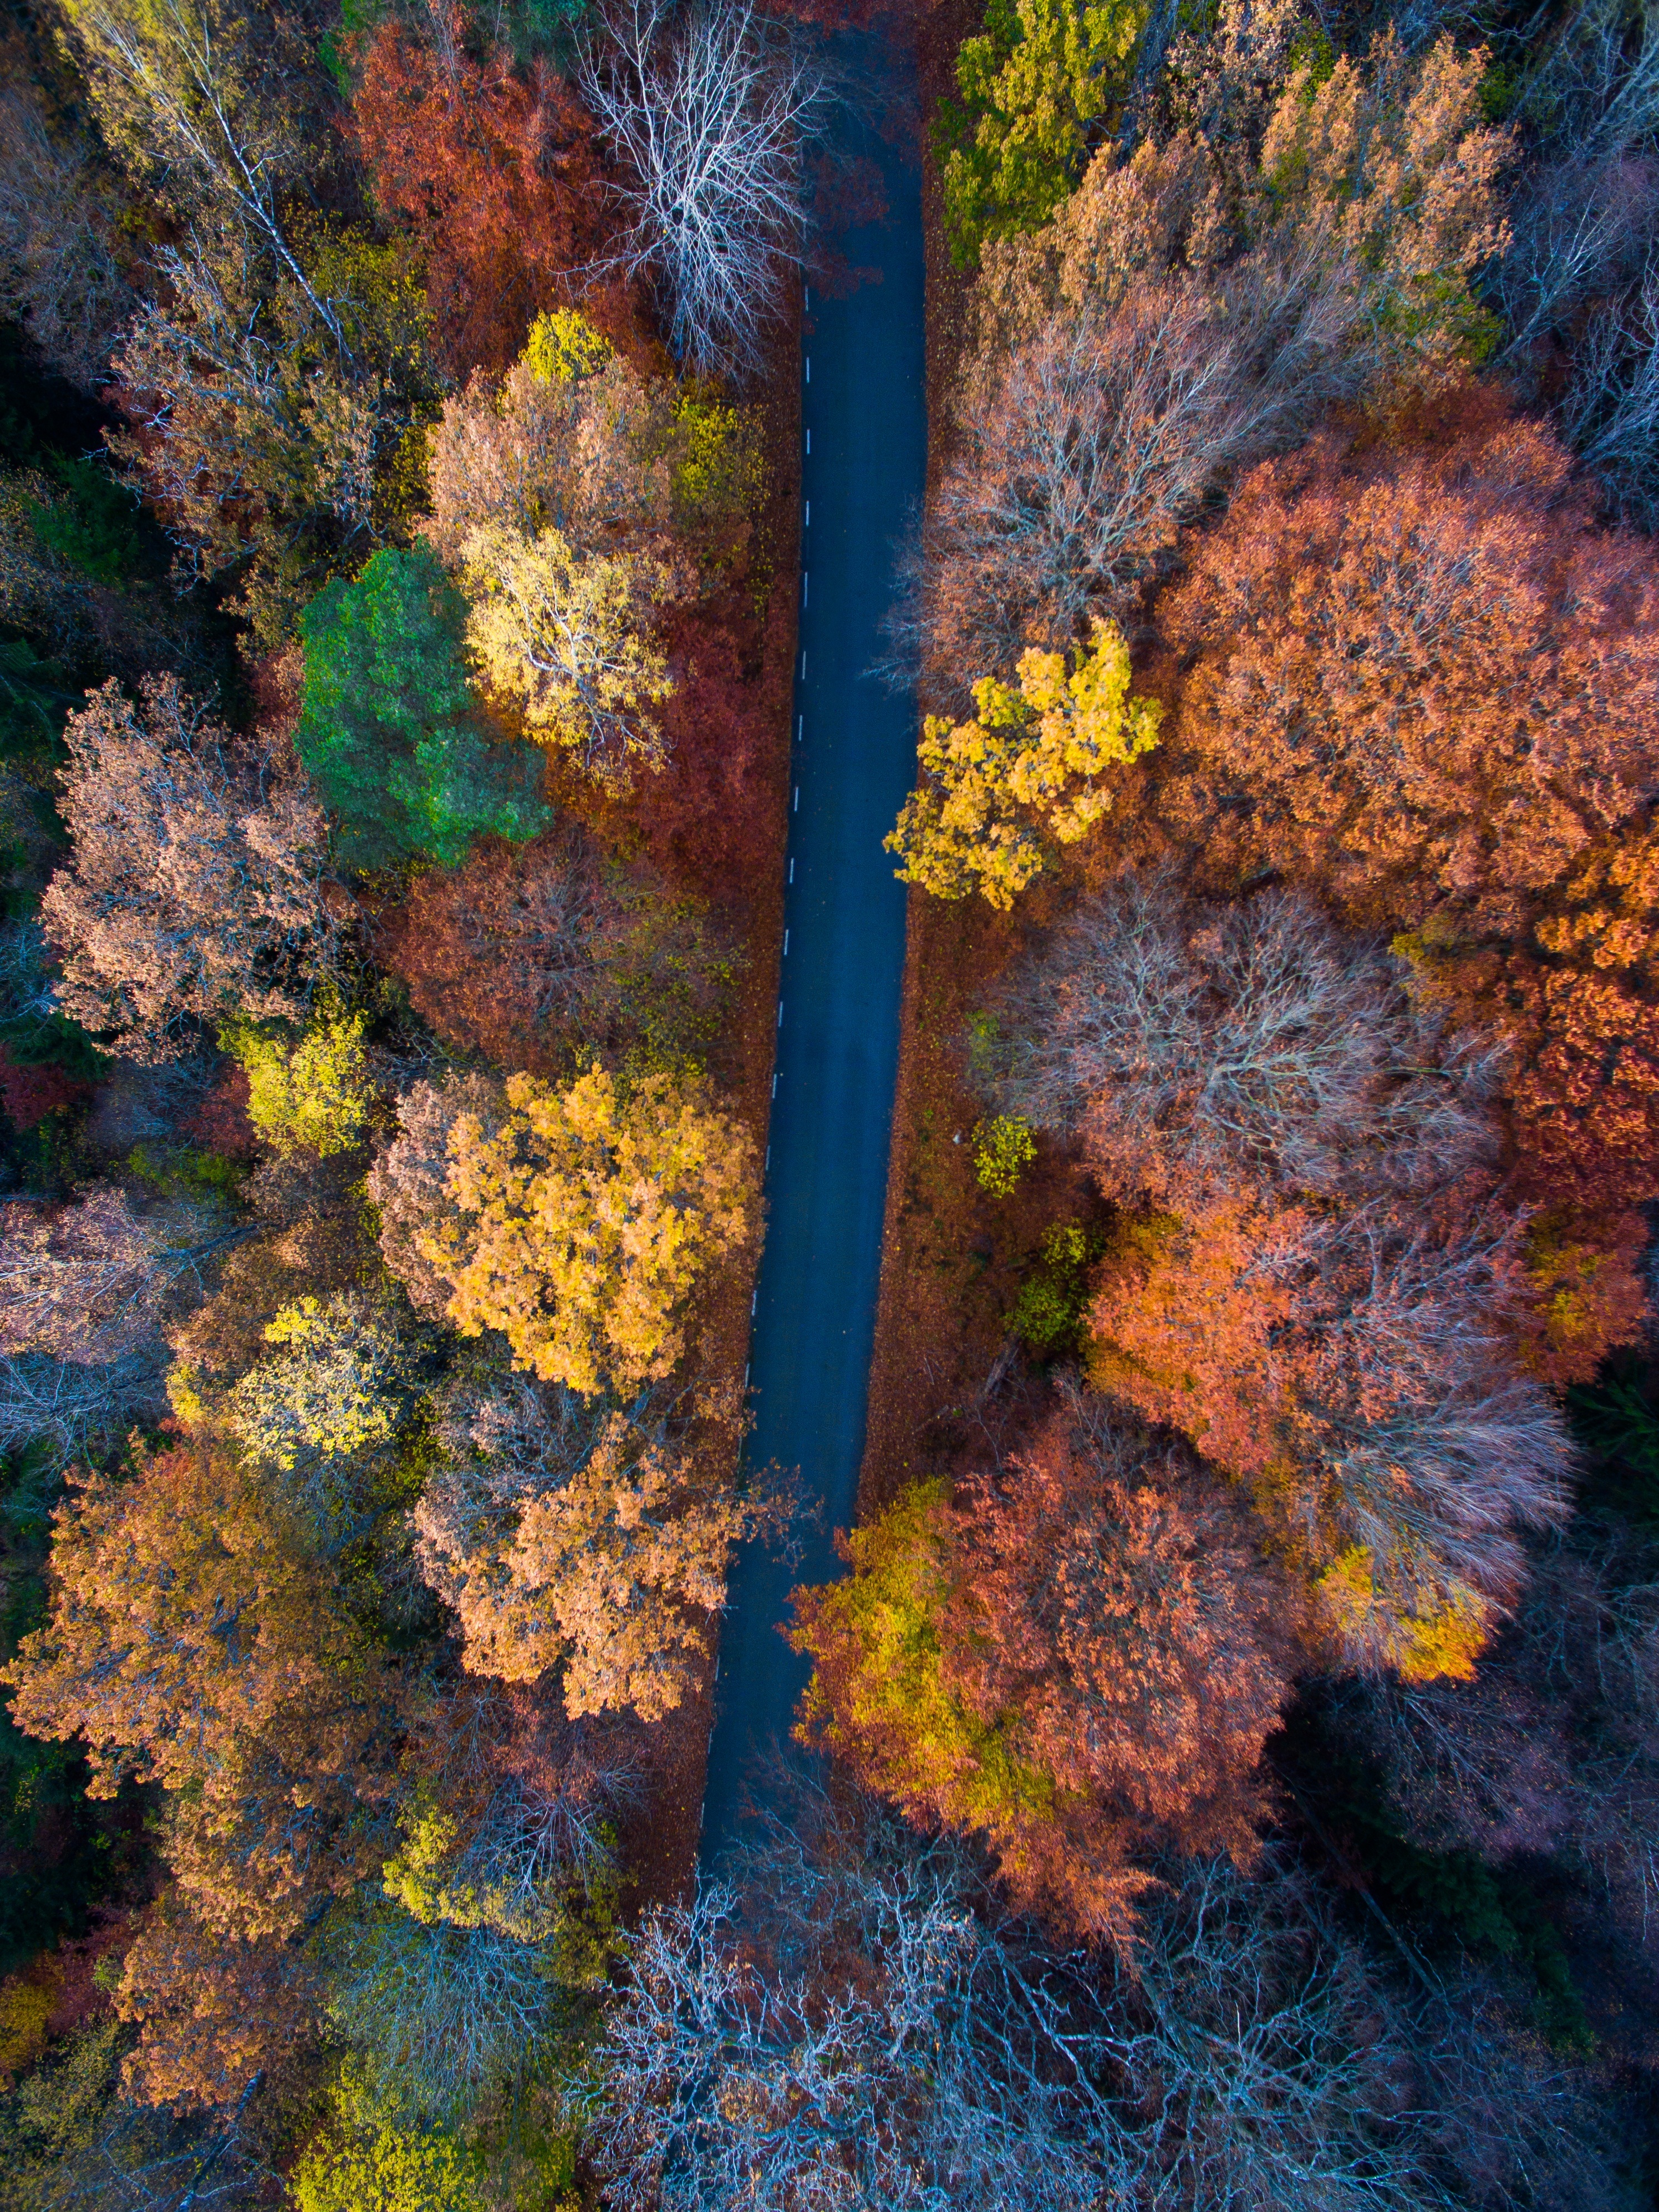
landscape, tree, nature, forest, plant, texture, leaf, fall, flower, orange, green, reflection, red, color, autumn, botany, blue, yellow, aerial, season, aerial view, maple tree, woodland, autumn leaves, ecosystem, woody plant, land plant